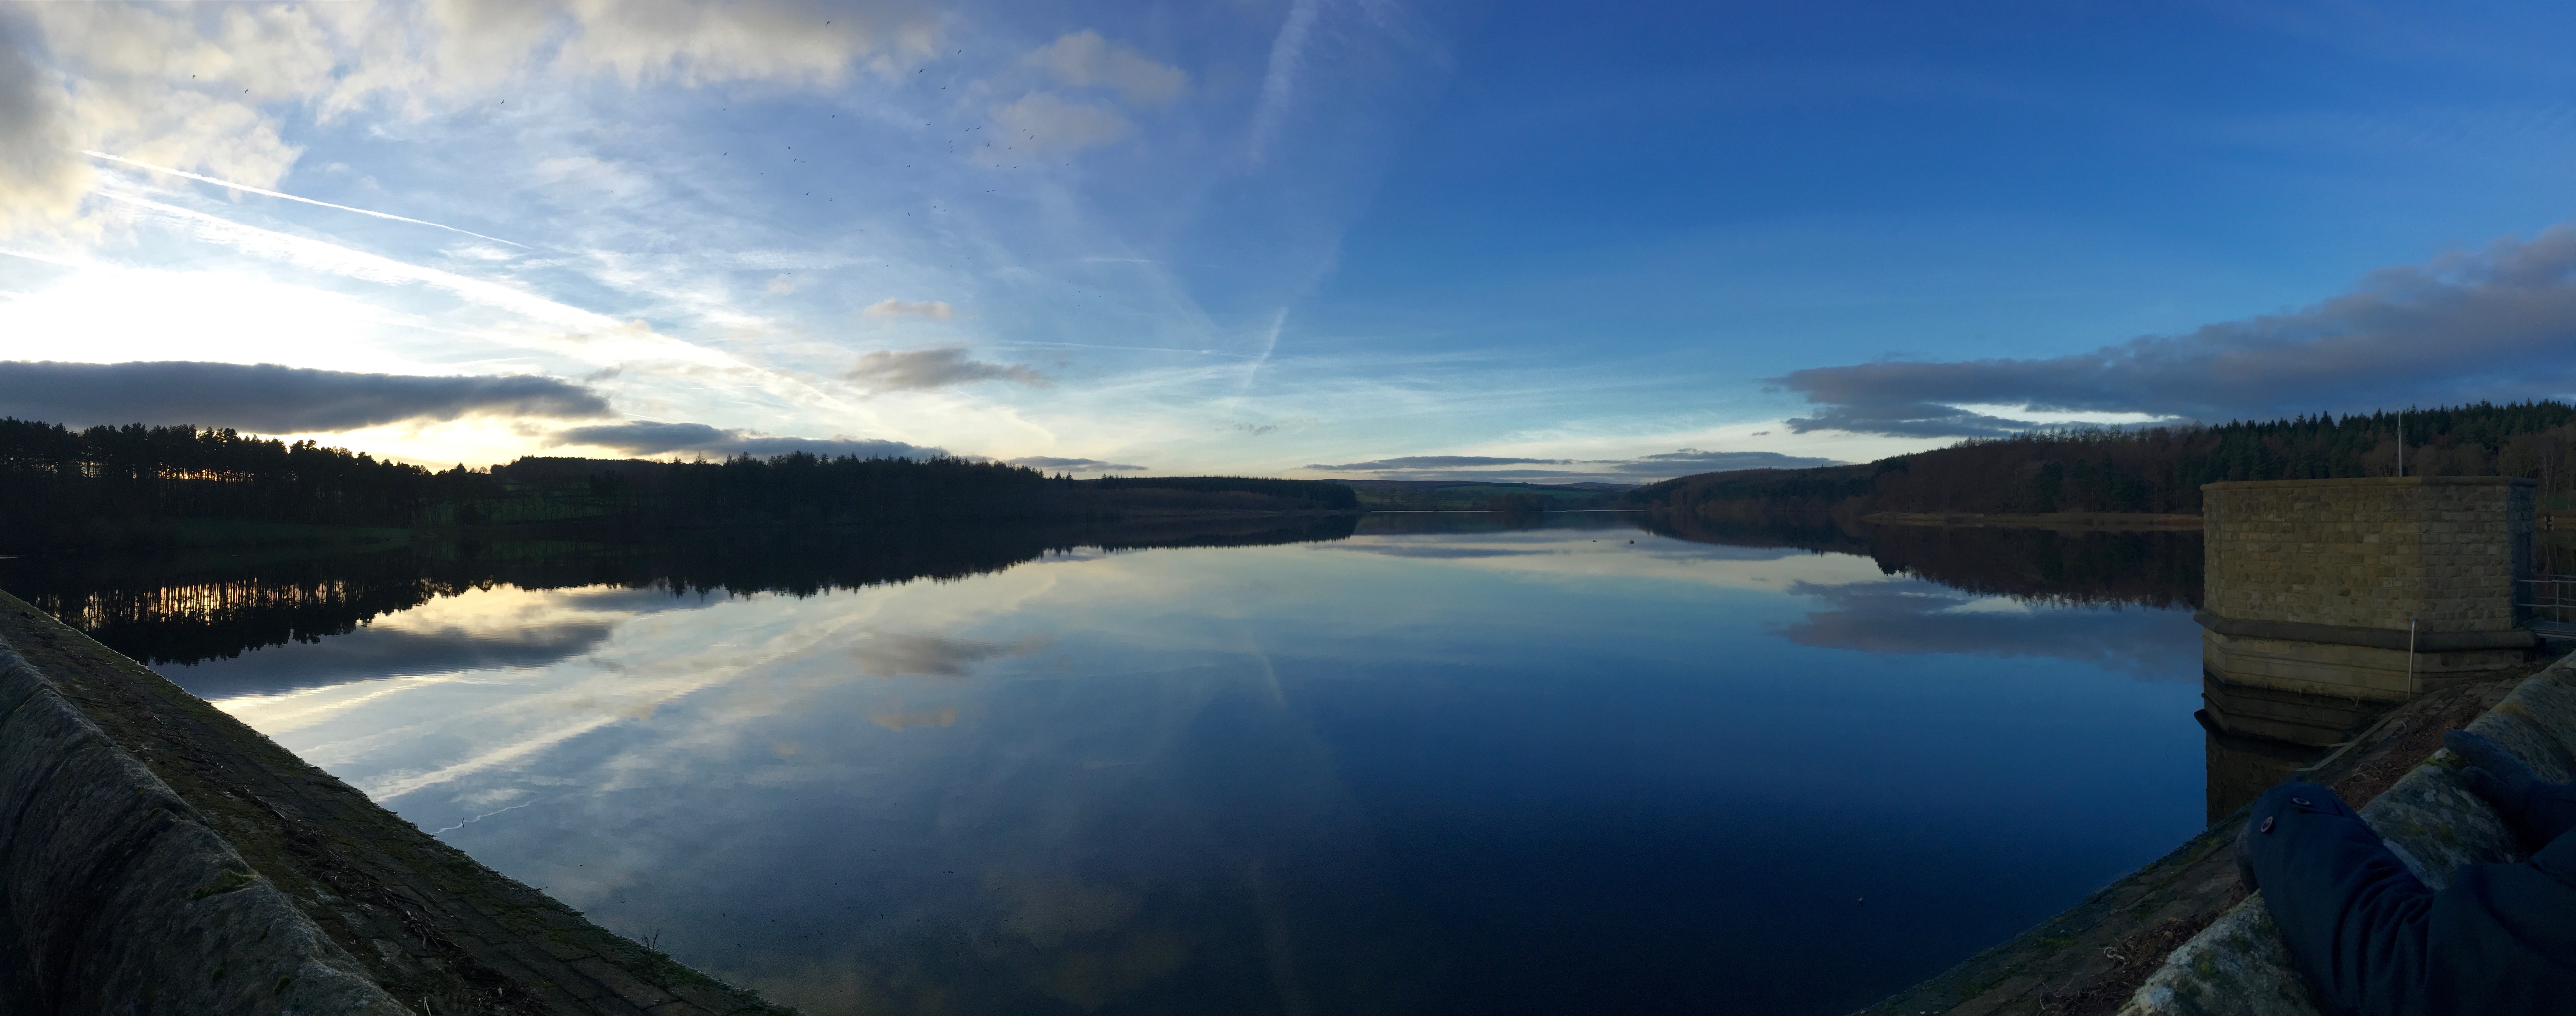
mountain, cloud, sky, sunrise, sunlight, morning, lake, dawn, mountain range, panorama, dusk, reflection, fjord, reservoir, body of water, loch, crater lake, atmospheric phenomenon